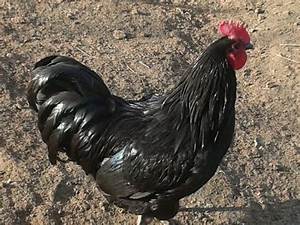
Label: chicken